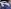
Number: 7